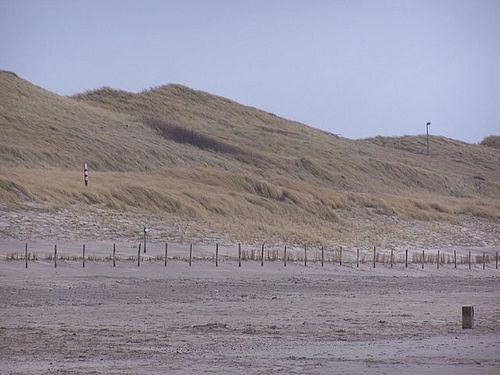
Weather: cloudy or overcast